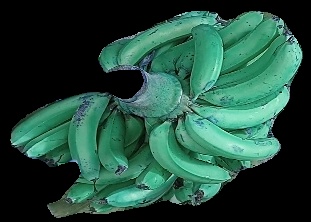
Variety: pachbale
Grade: grade3